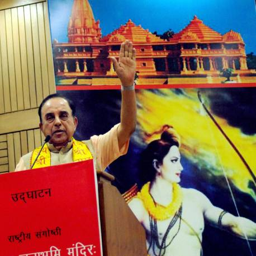
politician addresses a seminar on the construction